Theo Doyer

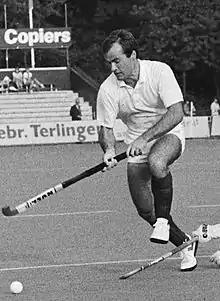
Theo Doyer in 1983

Jan Jacob Theodoor "Theo" Doyer (December 29, 1955 – November 10, 2010) was a field hockey player from the Netherlands, who was a member of the Dutch National Team that finished sixth in the 1984 Summer Olympics in Los Angeles. Eight years earlier he was also on the Holland squad, that ended up fourth at the 1976 Summer Olympics in Montreal.